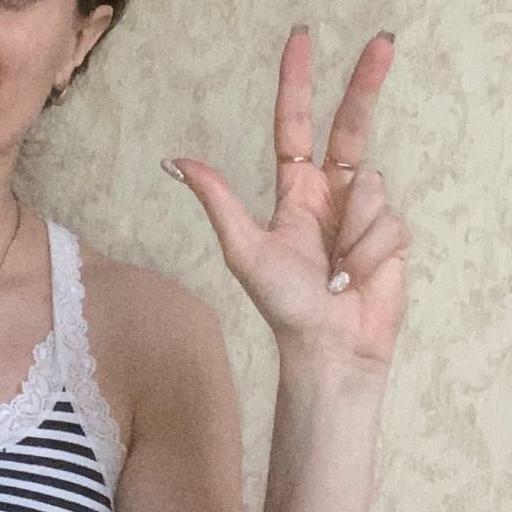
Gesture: three2